General Pulaski Memorial Day

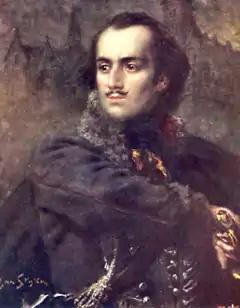
"Kazimierz Pulaski", by Jan Styka

The siege of Savannah was an encounter of the American Revolutionary War in 1779. The year before, the city of Savannah, Georgia had been captured by a British expeditionary corps under Lieutenant-Colonel Archibald Campbell. The siege itself consisted of a joint Franco-American attempt to retake Savannah from September 16, 1779, to October 18, 1779. On October 9, 1779, a major assault against the British siege works failed. During the attack, General Kazimierz Pułaski, leading the cavalry, was mortally wounded. With the failure of the joint American-French attack, the siege failed, and the British remained in control of Georgia until July 1782, close to the end of the war.